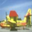
Label: airplane